Cal Eldred

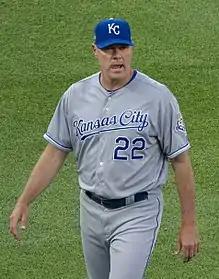
Eldred with the Kansas City Royals

Calvin John Eldred (born November 24, 1967) is an American former professional baseball pitcher who played for 14 seasons in Major League Baseball (MLB) from to . He previously worked for the St. Louis Cardinals as a special assistant to general manager John Mozeliak, instructing minor league players for various on-field and off-field issues. He was also the pitching coach for the Kansas City Royals from 2018 to 2022.